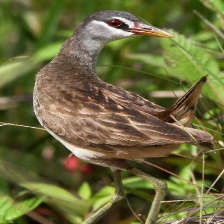
Species: WHITE BROWED CRAKE
Scientific name: AMAURORNIS CINEREA